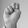
ASL letter: N